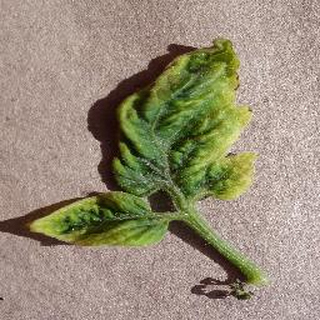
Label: tomato_yellow_leaf_curl_virus